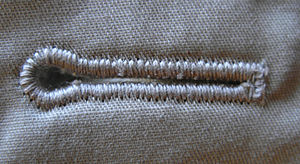
Knaphul
Maskinsyet knaphul.
Knaphul er et hul i et stykke stof, der lader knapper komme igennem og fastgør et stykke stof til et andet. Kanterne i knaphullet bliver normalt afsluttet med en syning. Det kan gøres enten i hånden med knaphulssting eller med symaskinesting. Knaphuller sys i en jakkes revers med plads til en blomst eller et ridderkors. Knaphulskløe stammer fra det sidste.